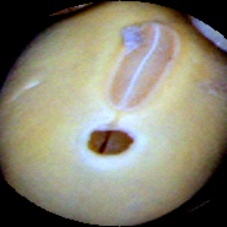
Label: Broken